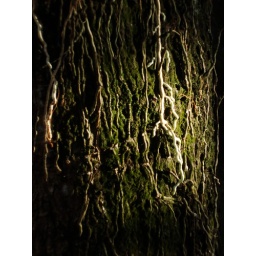
Algae and roots of other plants growing on the Mango tree glowing under sunlight